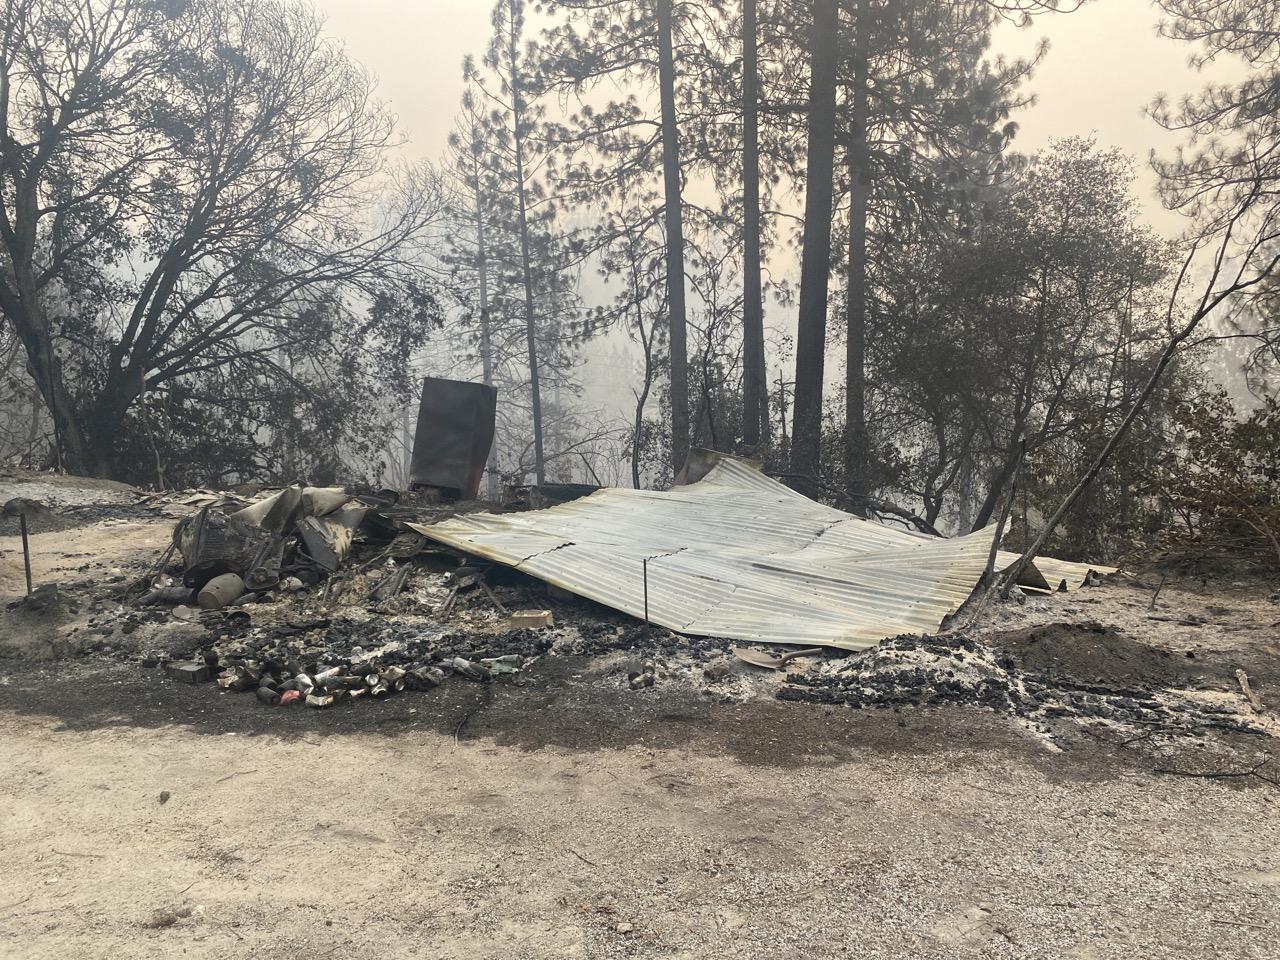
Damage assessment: destroyed